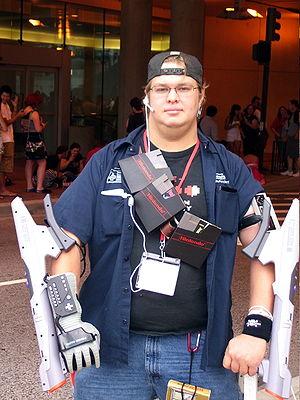
Un fanboy, est un individu qui nourrit une profonde affection pour une marque commerciale, les mangas, un produit manufacturé, une œuvre, un artiste ou simplement un point de vue sur quelque chose, jusqu'à un niveau obsessionnel voire maladif. Le fanboy reste fidèle à son obsession, rejetant tout point de vue différent du sien.